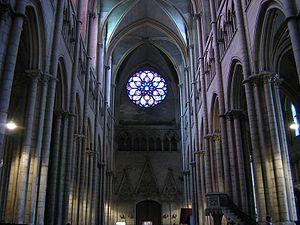
Avant de franchir la porte Notre Dame, Saint Jean montre la voie aux pèlerins Español: Antes de pasar la puerta de Notre Dame, San Juan muestra el camino que van à tomar los peregrinos